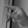
ASL letter: P